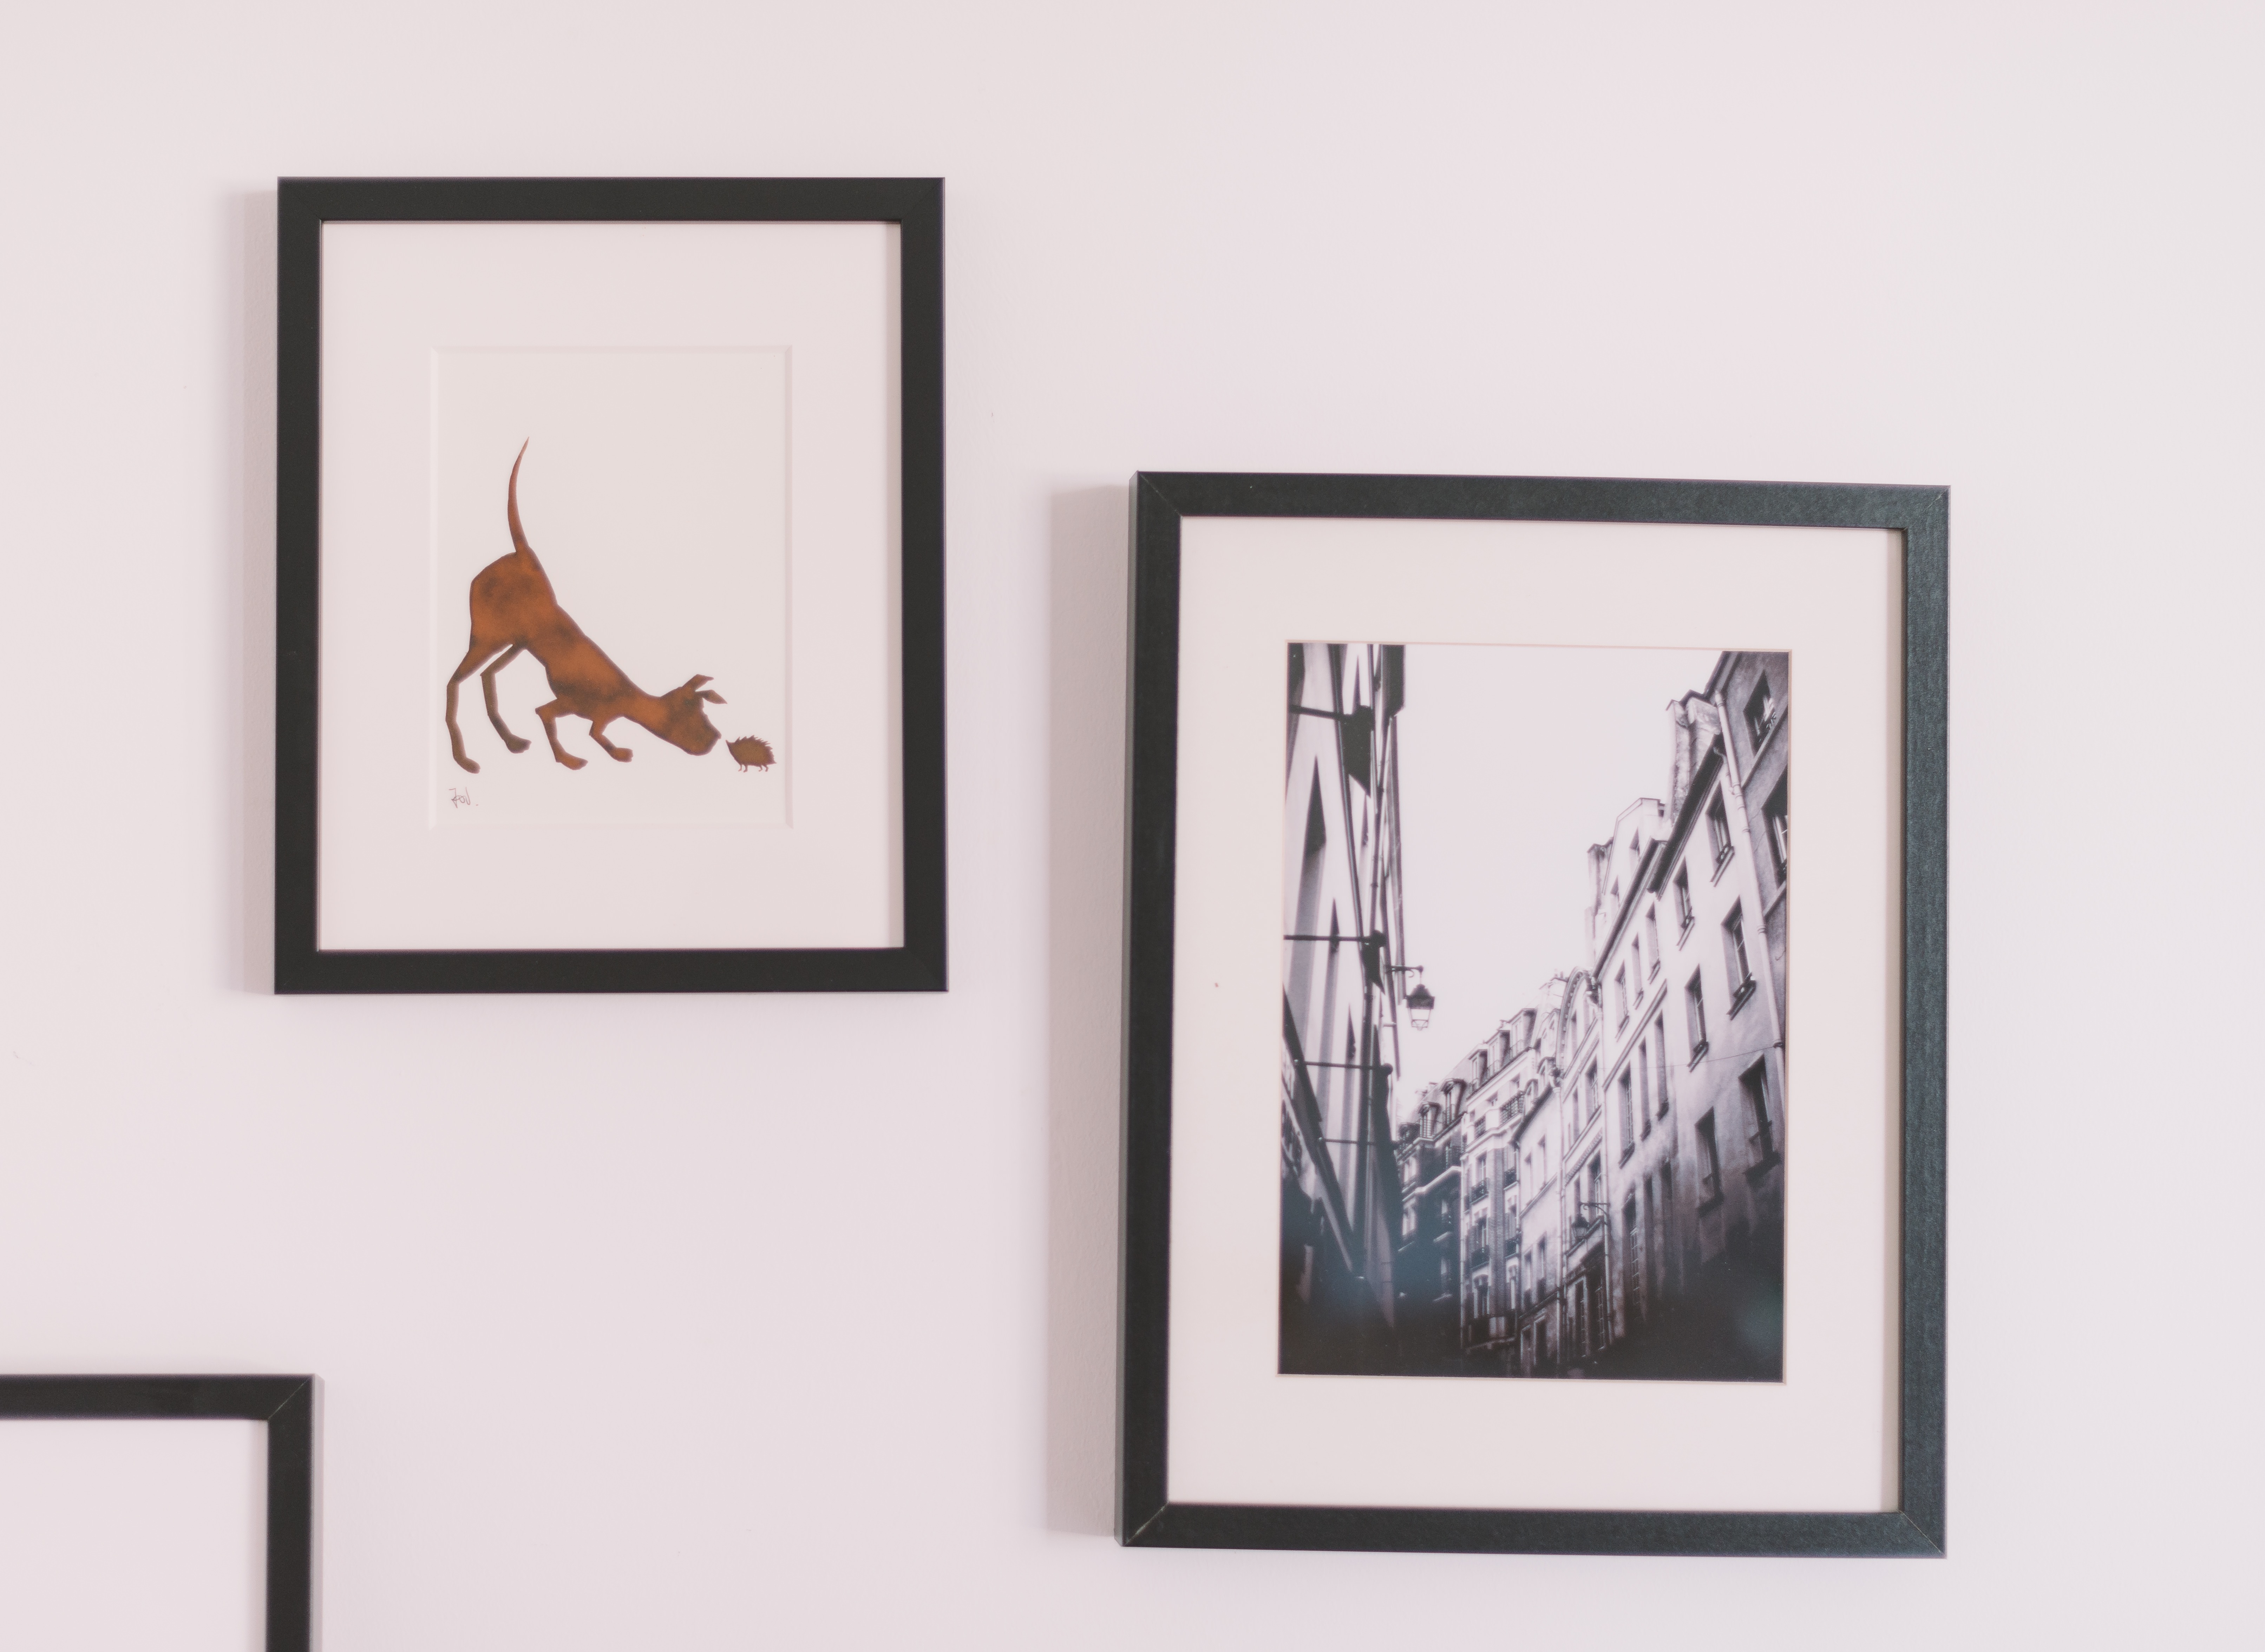
wall, decoration, pattern, frame, brand, art, sketch, drawing, illustration, design, picture, picture frame, calligraphy, modern art